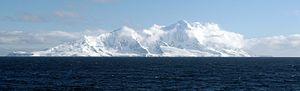
L'île Smith est une île de l'Antarctique, appartenant aux îles Shetland du Sud.